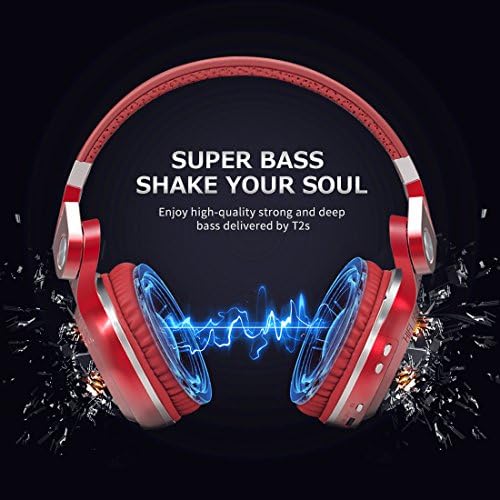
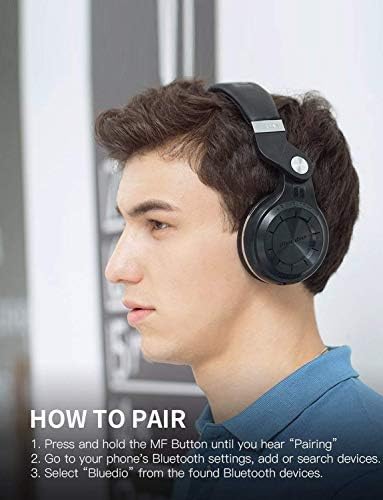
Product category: headphones
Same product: no